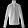
Label: Pullover